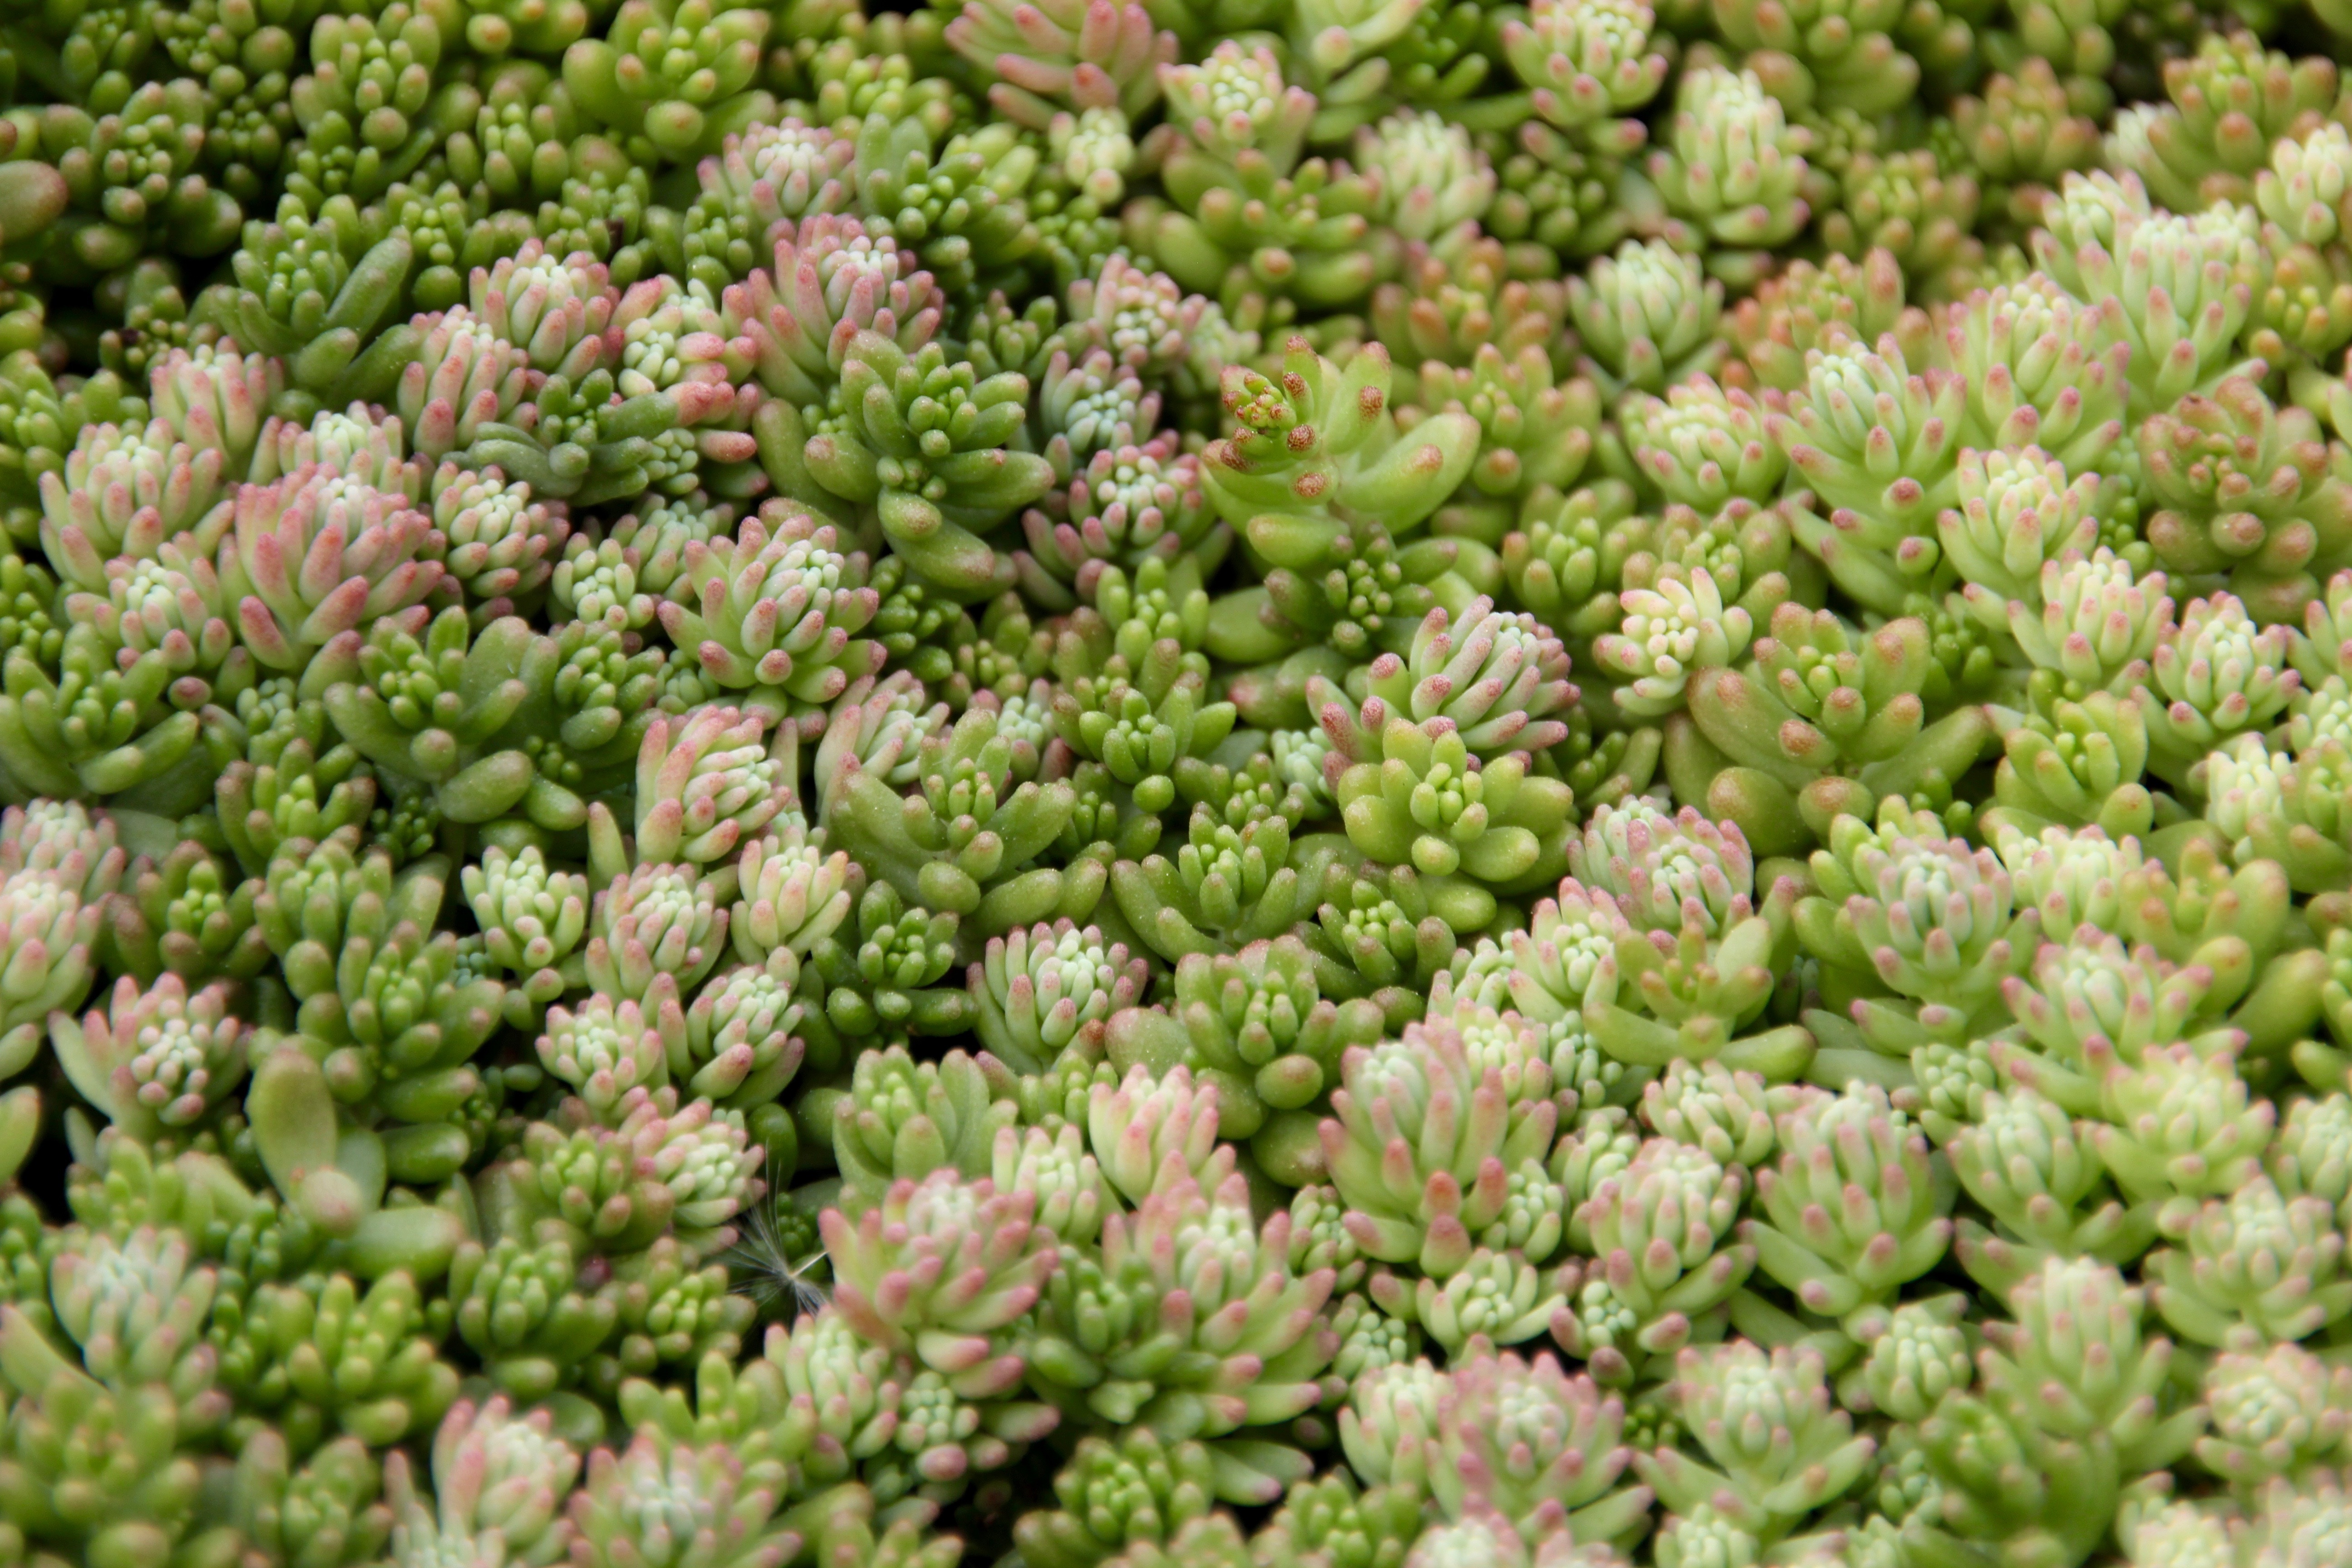
plant, flower, green, botany, garden, flora, shrub, periwinkle, groundcover, succulents, flowering plant, thick sheet greenhouse, desert plant, stonecrop family, land plant, rock samphire